Toda Katsushige

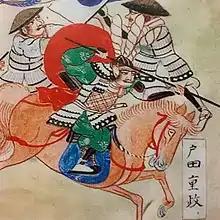
Toda Katsushige

Toda Katsushige or Toda Shigemasa was a "daimyō" in Sengoku and Azuchi–Momoyama periods.